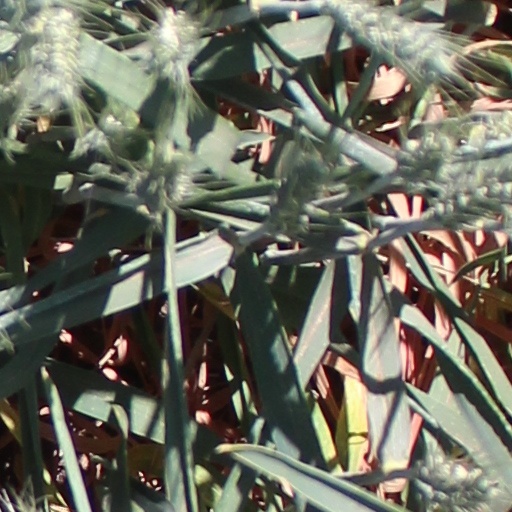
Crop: wheat